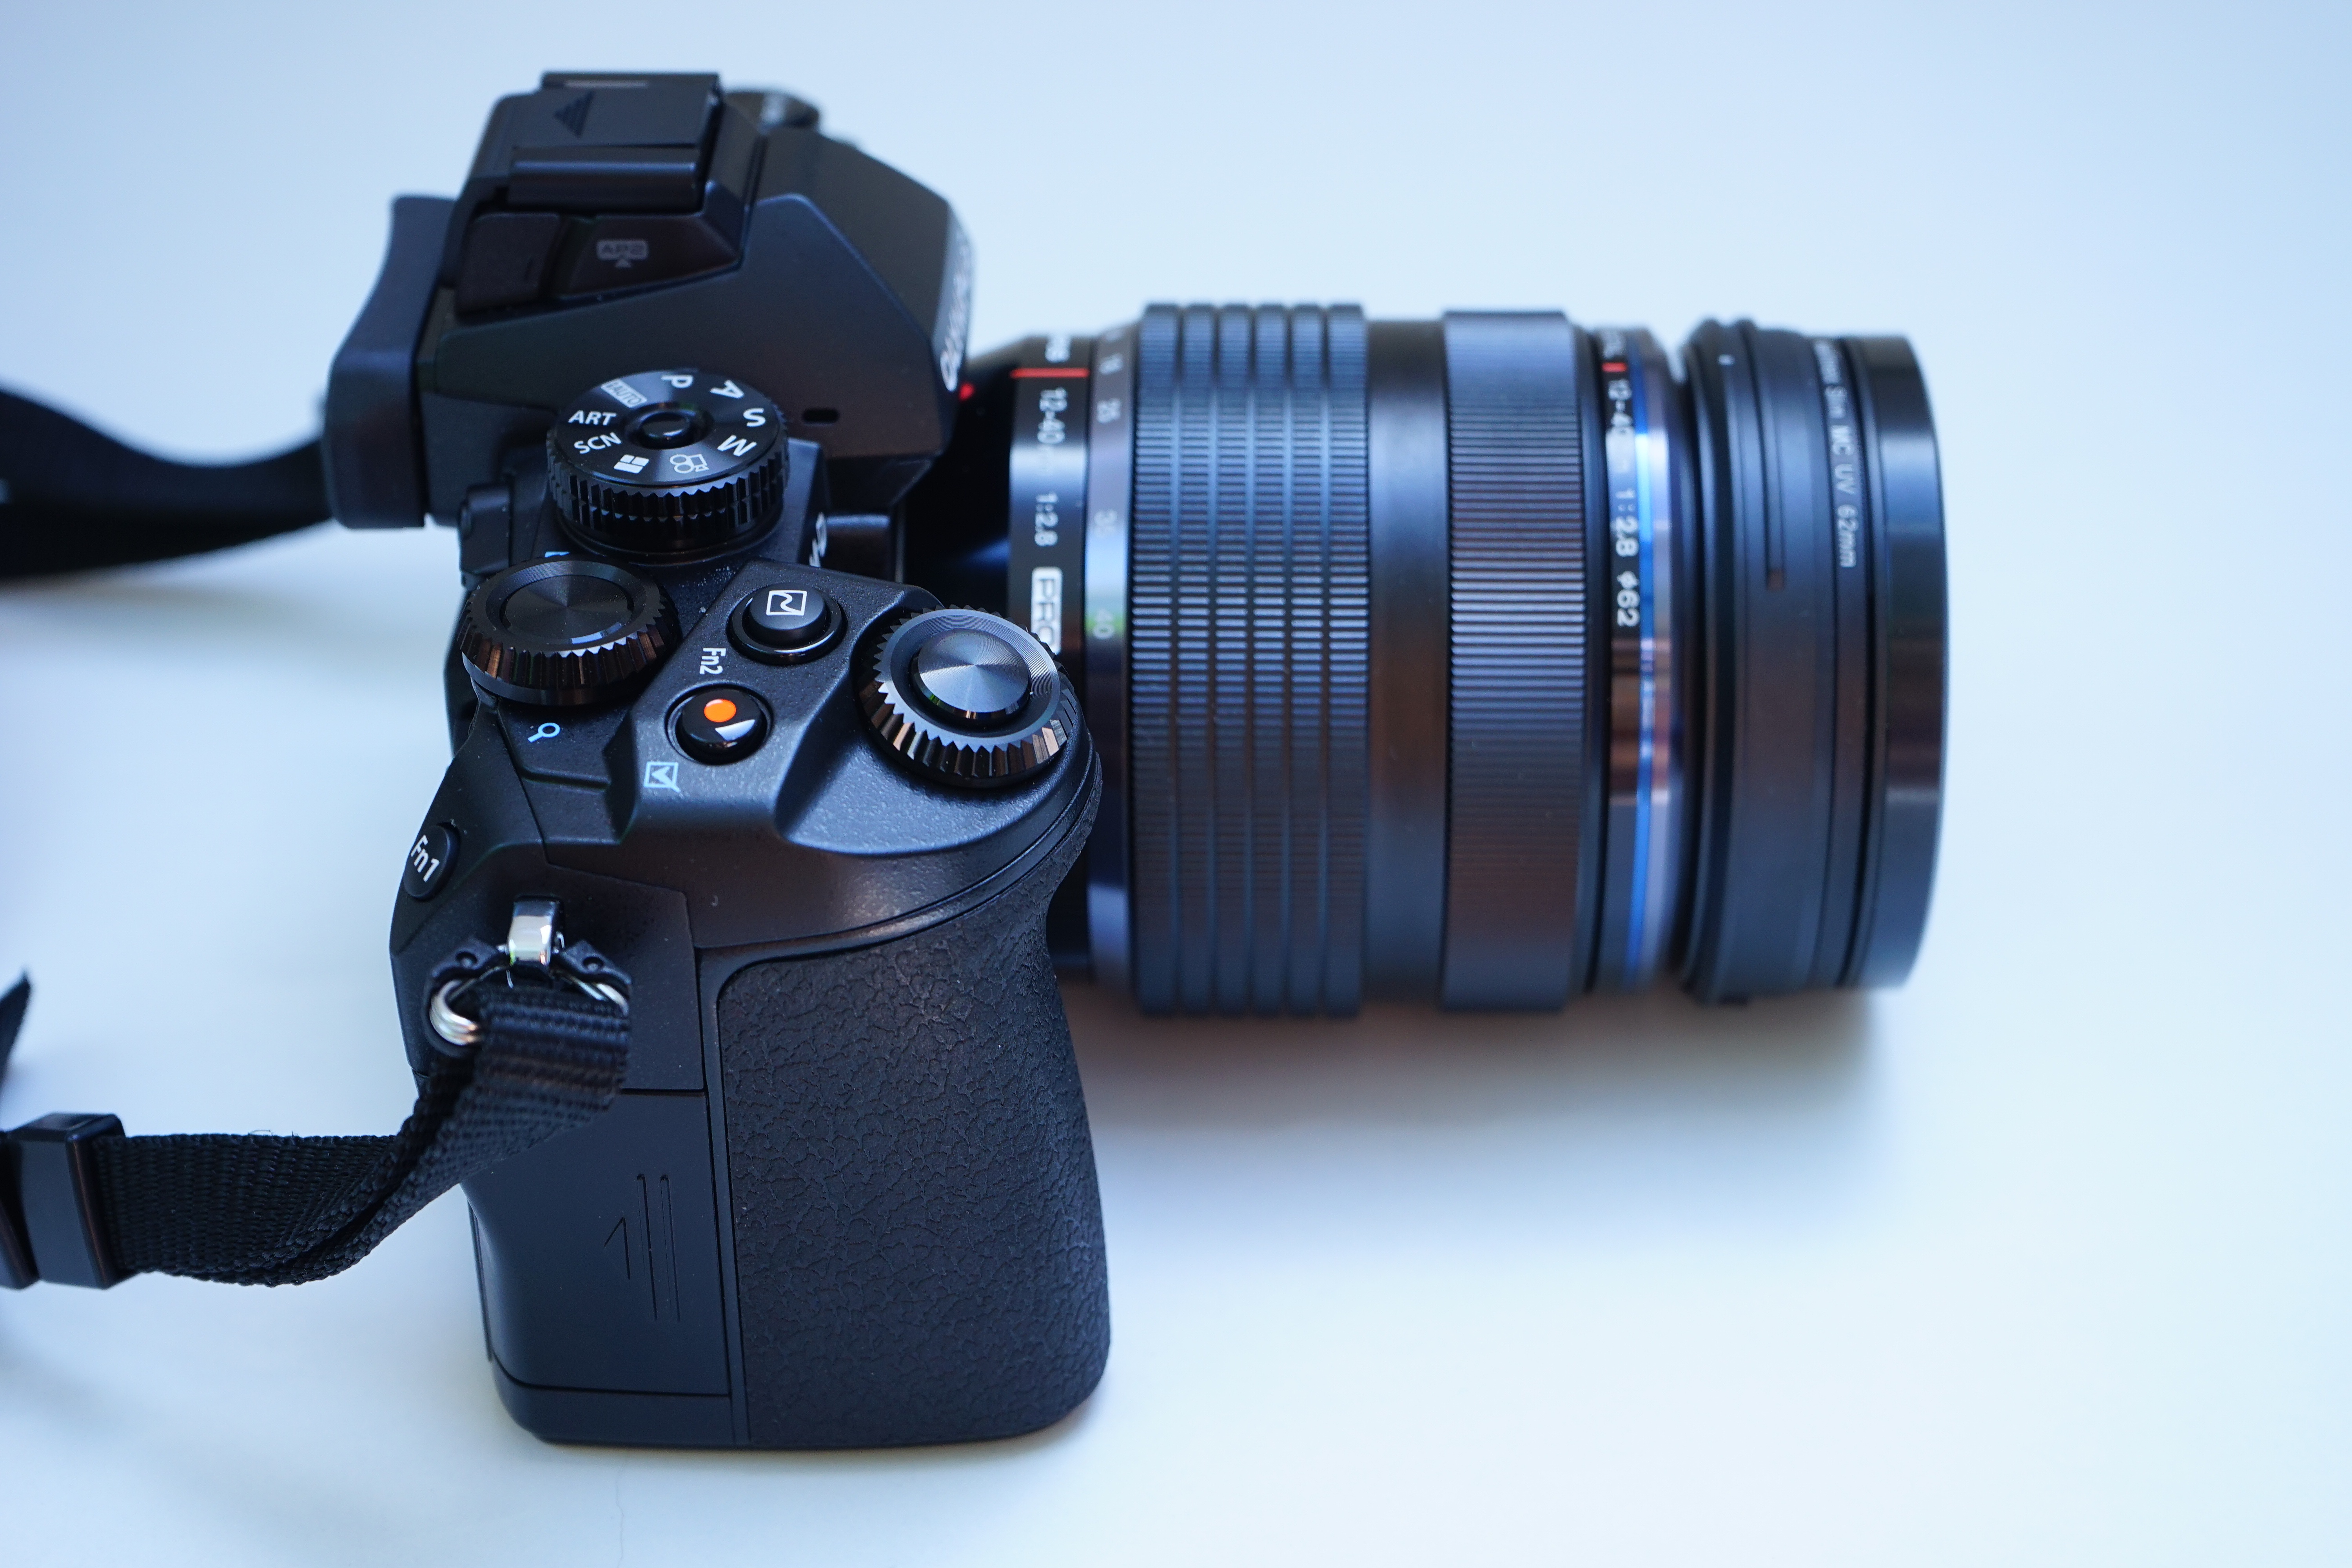
camera, photography, lens, reflex camera, digital camera, olympus, photograph, camera lens, manufacturer, slr camera, digital slr, single lens reflex camera, cameras optics, mirrorless interchangeable lens camera, camera accessory, e m1